Jiaganj Azimganj

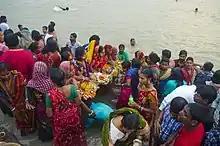
Chhath Puja celebration at Azimganj

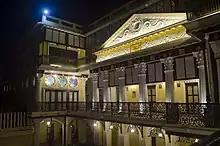
Bari Kothi, heritage hotel at Azimganj

Azimganj is situated at the west bank of river Bhagirathi. There are two railway stations Azimganj city and Azimganj junction. The old and historic city of Nawab period is situated near Azimganj city railway station.